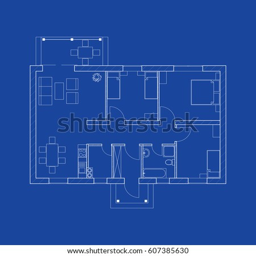
blueprint floor plan of a modern apartment .